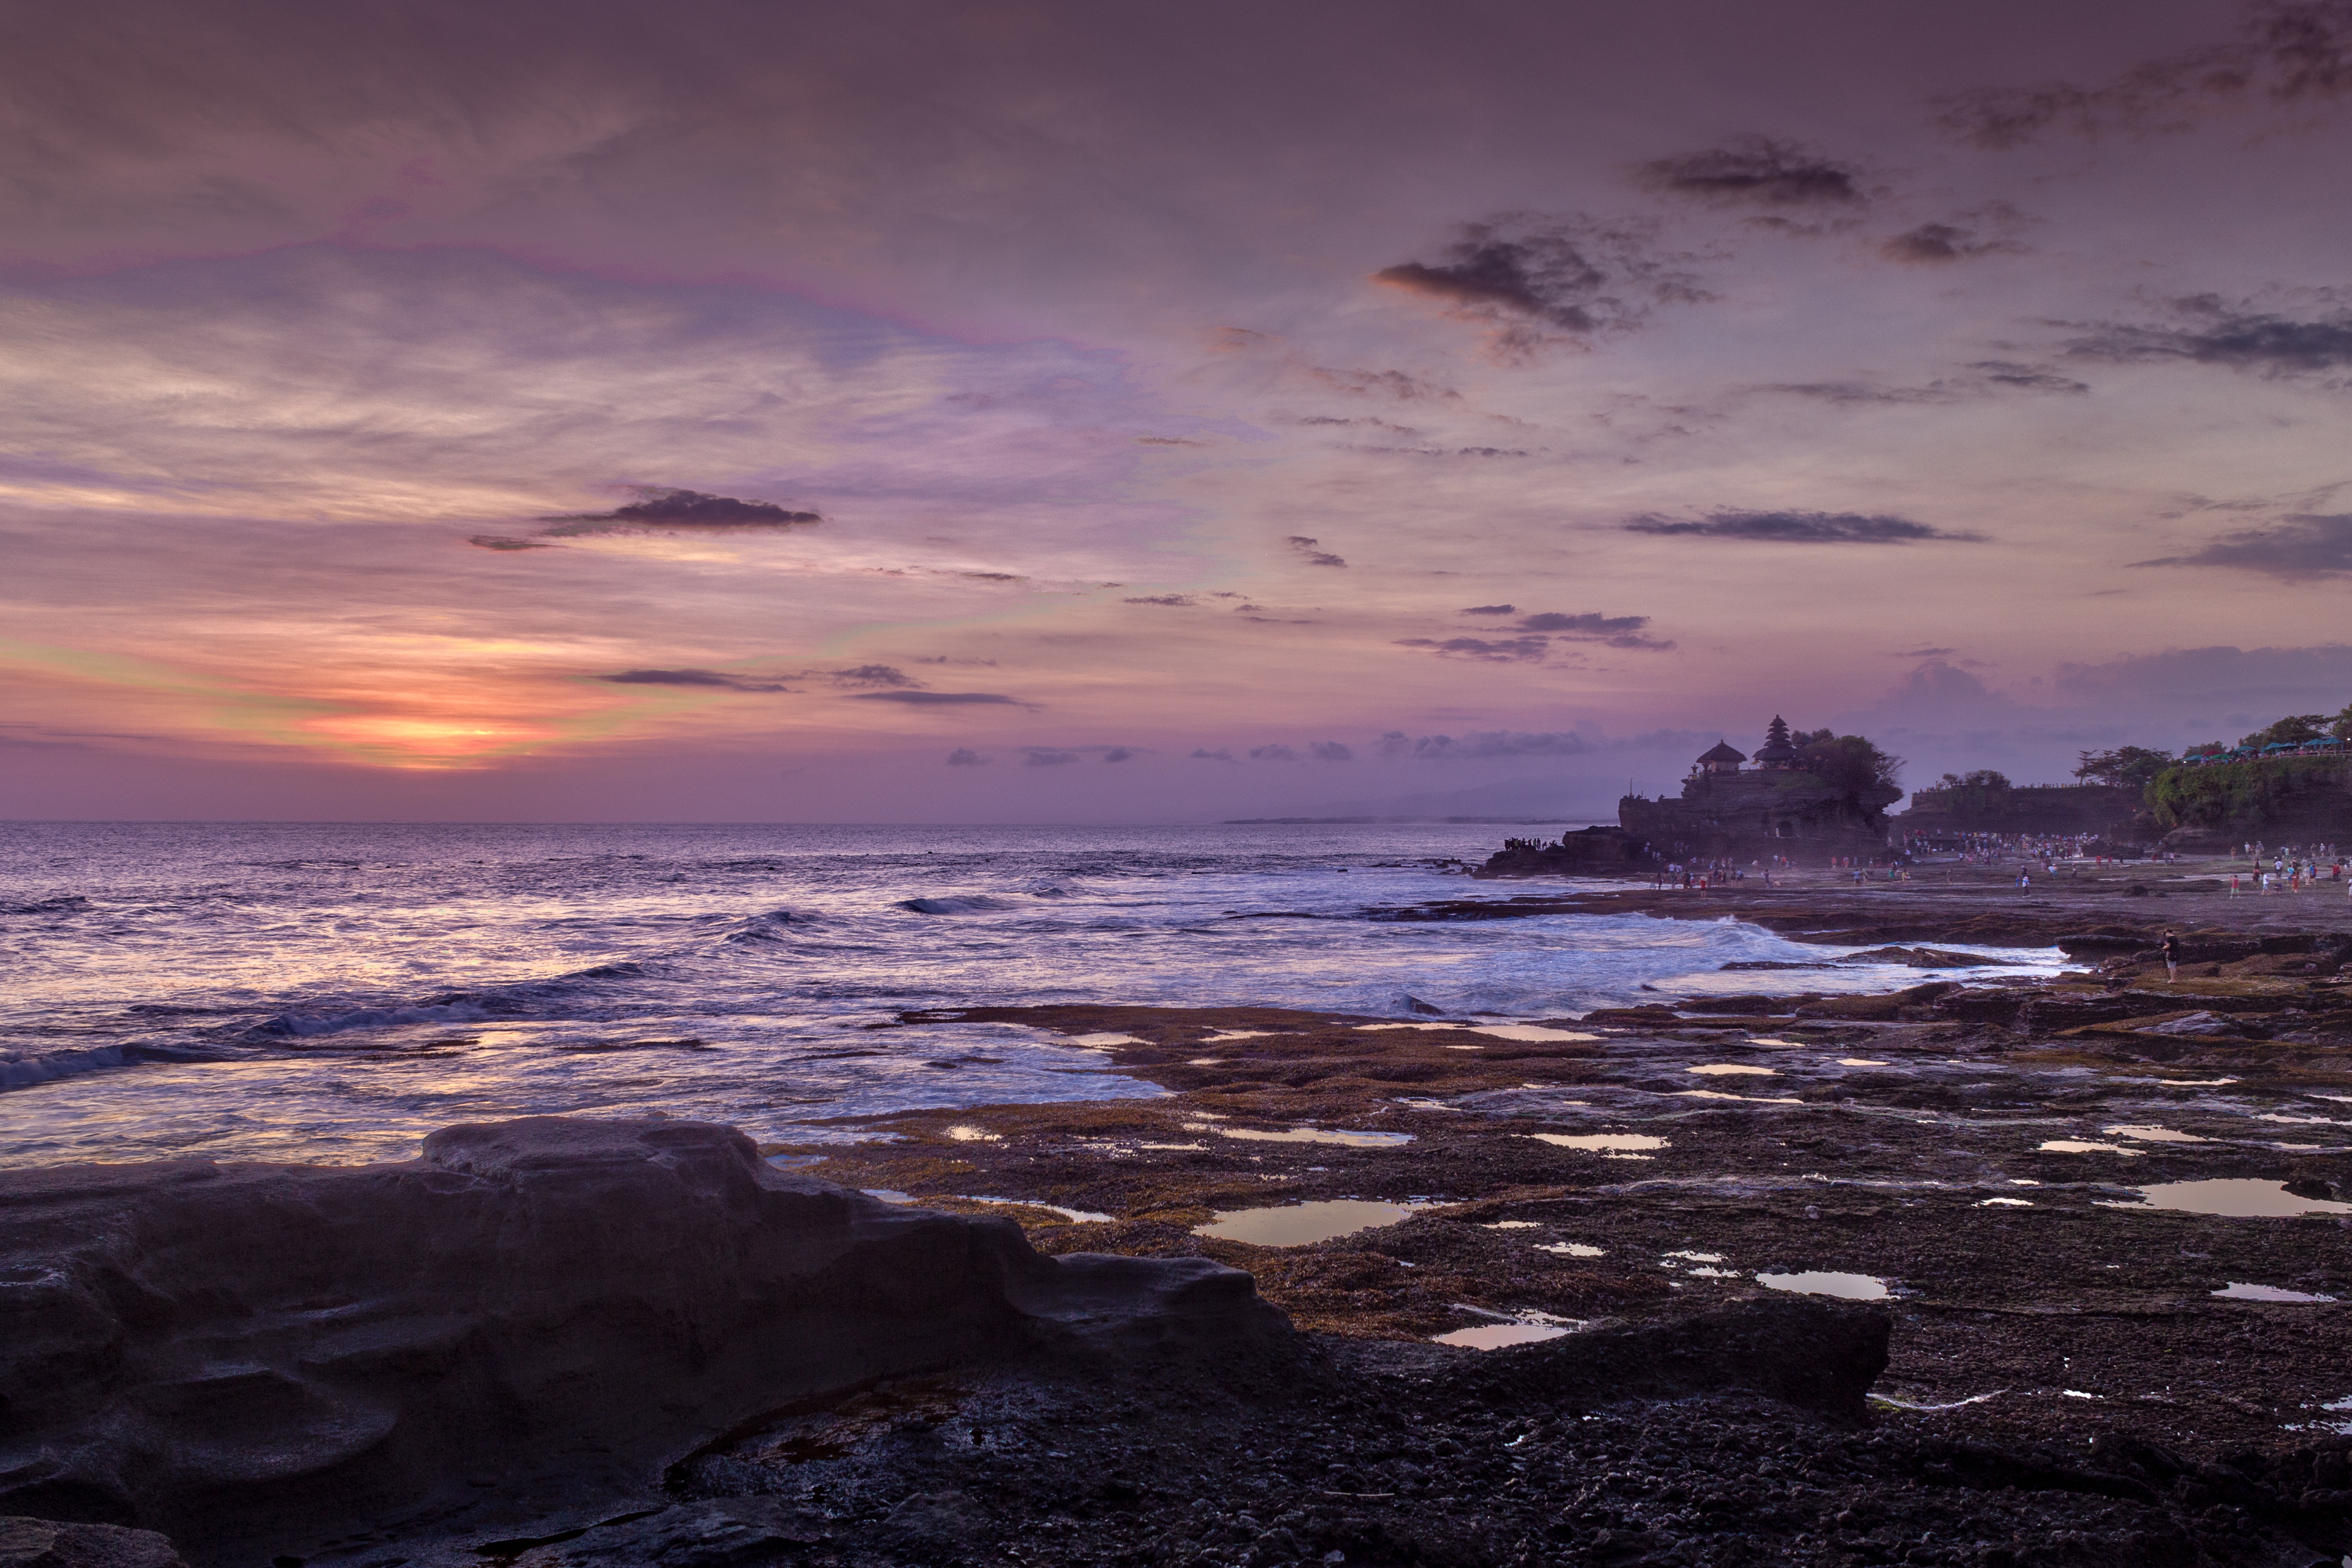
beach, sea, coast, water, rock, ocean, horizon, cloud, sky, sunrise, sunset, morning, shore, wave, dawn, dusk, evening, reflection, bay, body of water, loch, afterglow, wind wave